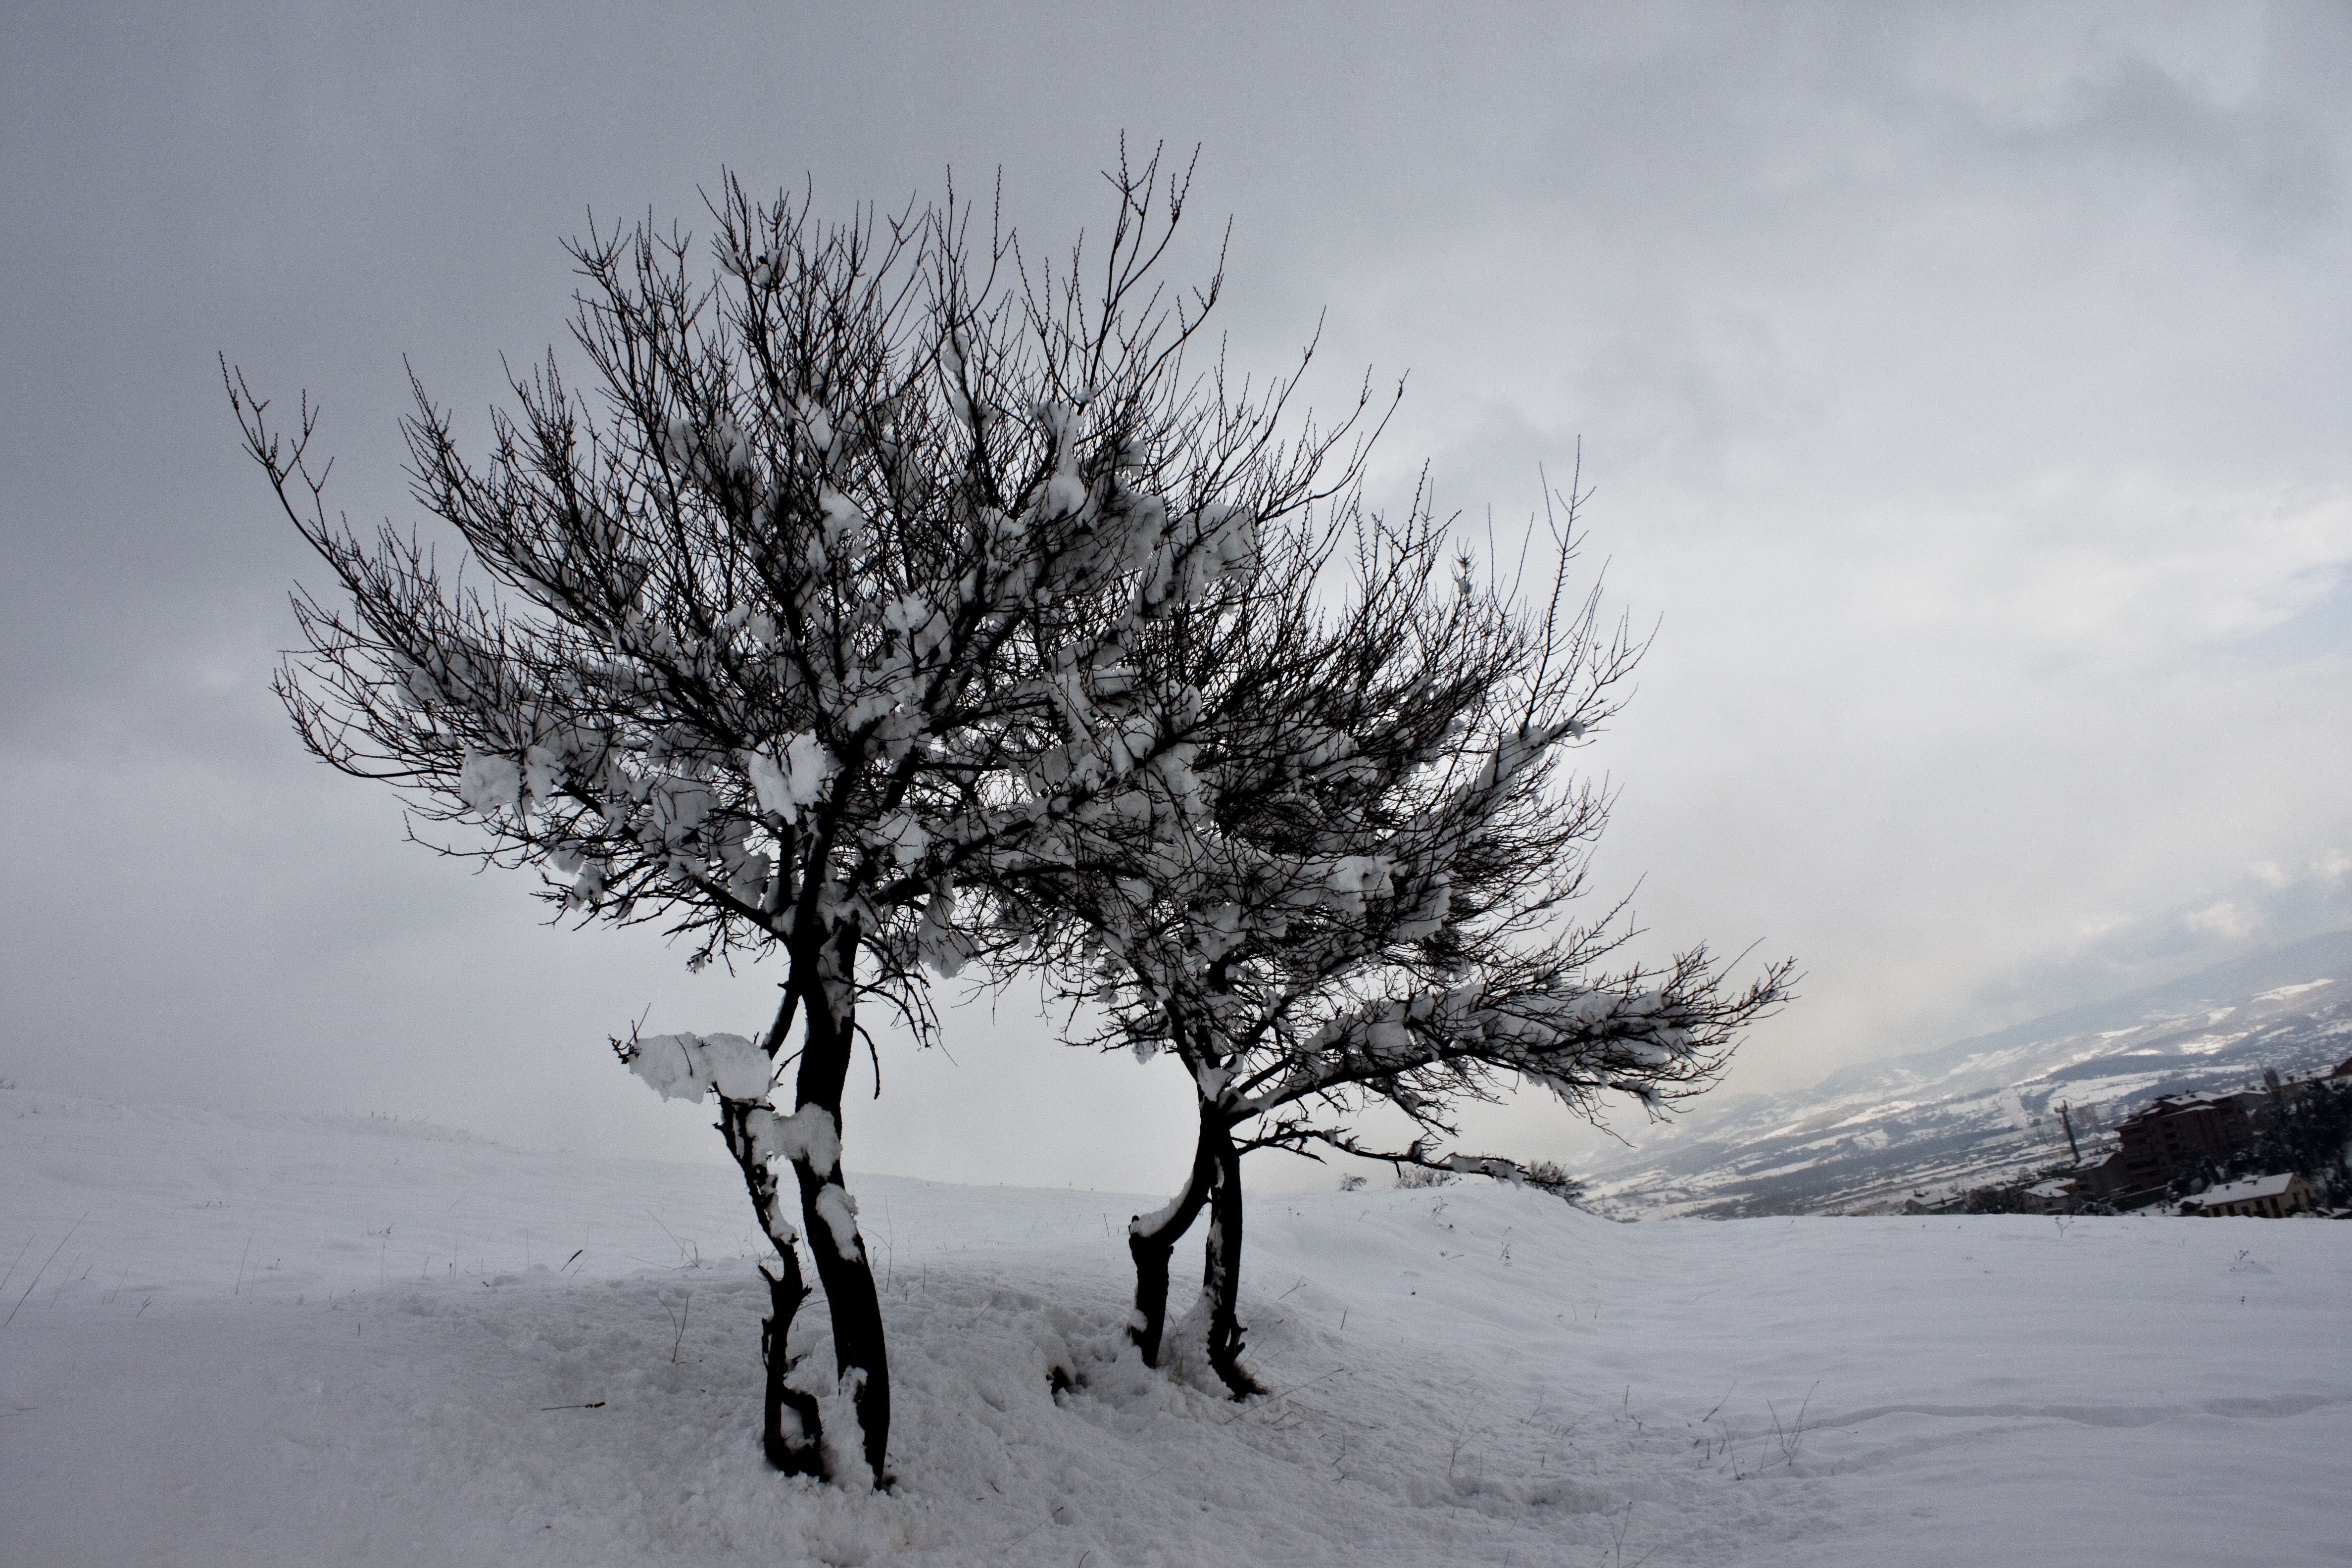
landscape, tree, nature, branch, mountain, snow, winter, plant, frost, weather, season, freezing, snow landscape, atmospheric phenomenon, woody plant, aycuma